Saphan Taksin BTS station

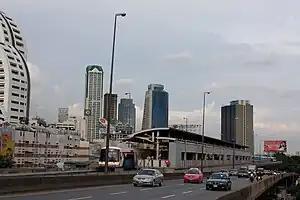

Saphan Taksin station is a BTS skytrain station, on the Silom Line in Sathon and Bang Rak Districts, Bangkok, Thailand. The station is located at the entry ramp of Taksin Bridge, below Sathon Road, to the east of the Chao Phraya River. It is the first rapid transit station in Bangkok with an interchange to ferry service along the Chao Phraya River, thus being popular for commuters and tourists travelling to the historical areas along the river, such as Wat Arun, Wat Pho and Sanam Luang.